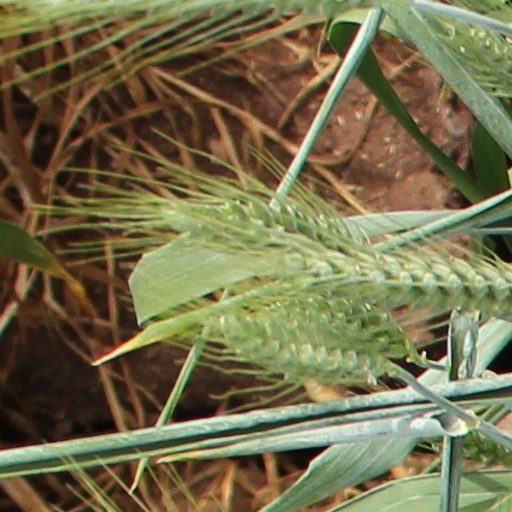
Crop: wheat